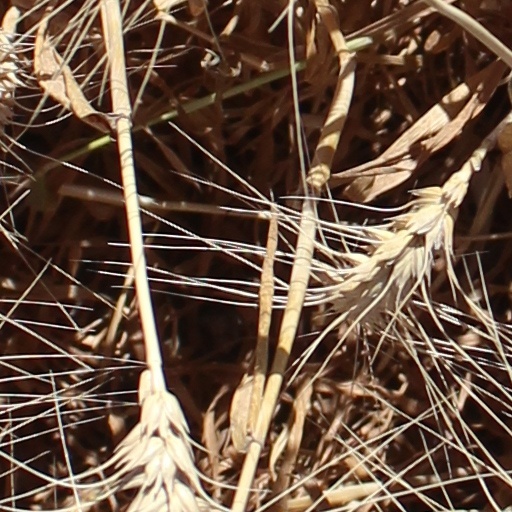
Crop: wheat